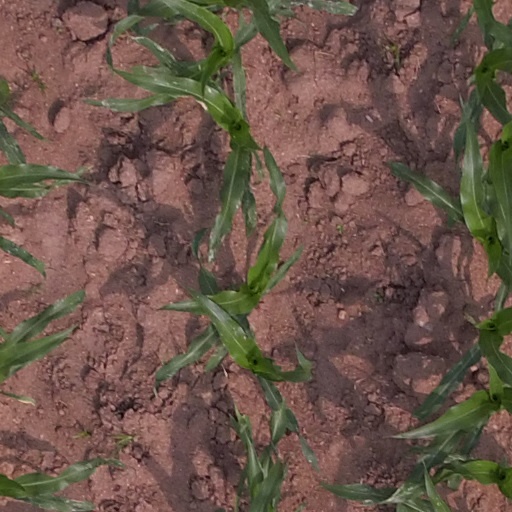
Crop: maize; corn